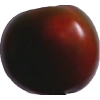
Label: tomato_maroon